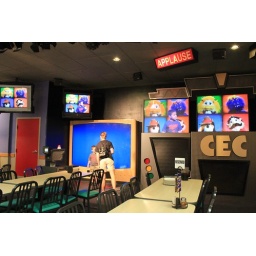
everyone got in the action of acting in front of the blue screen